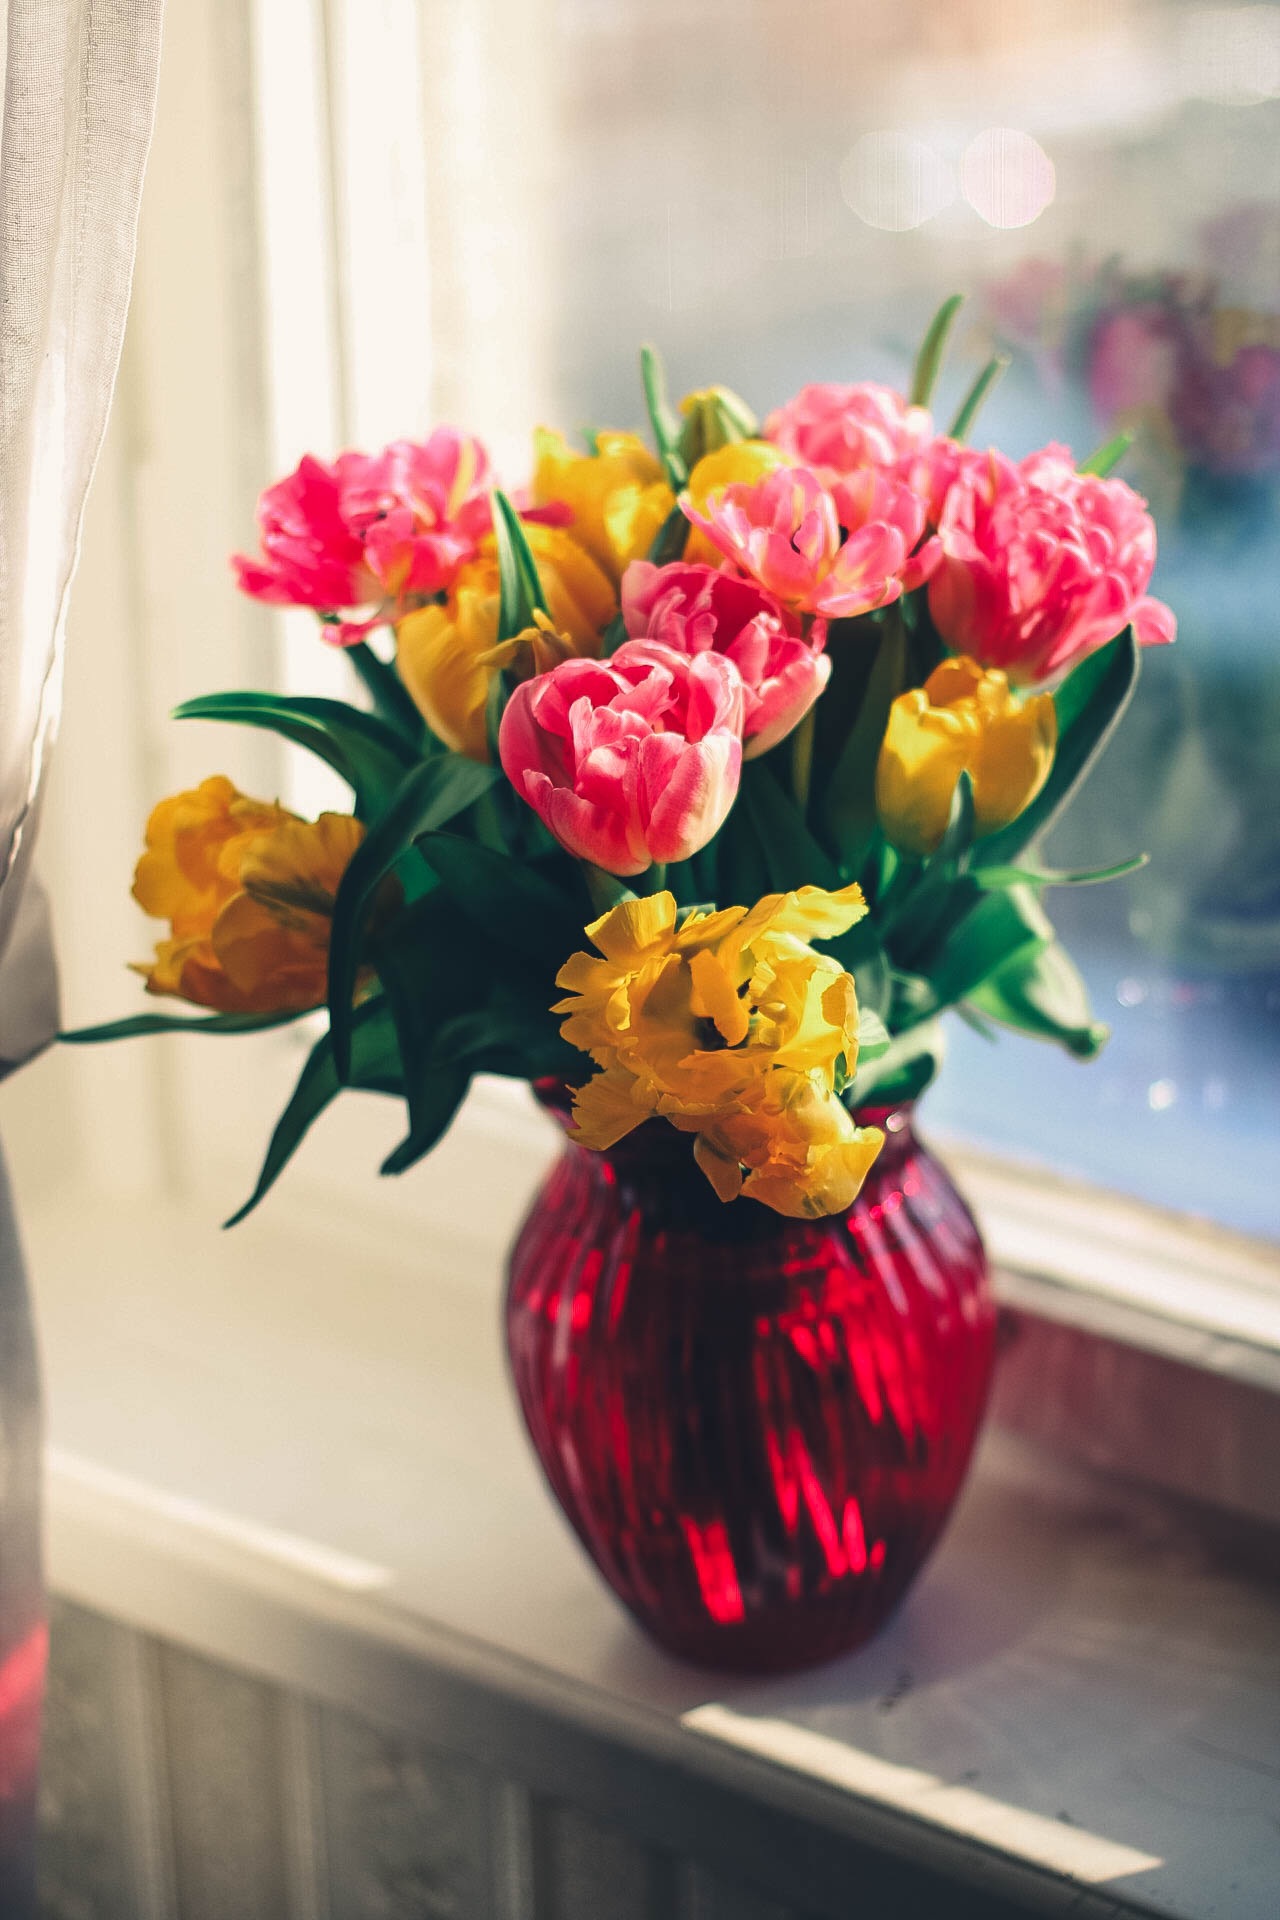
color, flower, red, flower arranging, pink, plant, yellow, floristry, flower bouquet, land plant, floral design, petal, spring, centrepiece, flowering plant